Question: What kind of donut is on the plate?
Tambaya: Wana irin donut ne a farantin?
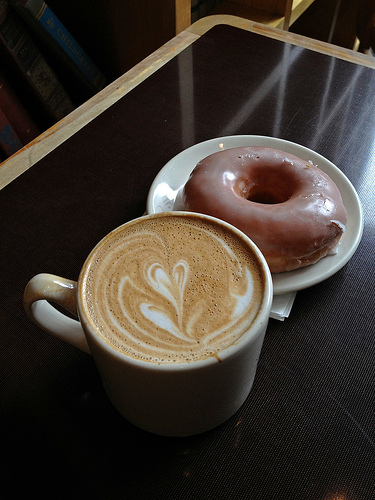
Answer: Glazed.
Amsa: Mai kyalli.